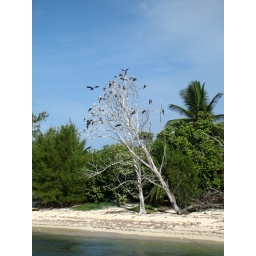
Frigate birds roosting in a dead pine tree